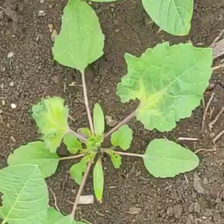
Weed species: Little_Mallow(Malva parviflora)